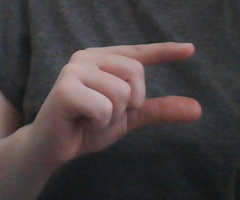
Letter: dal